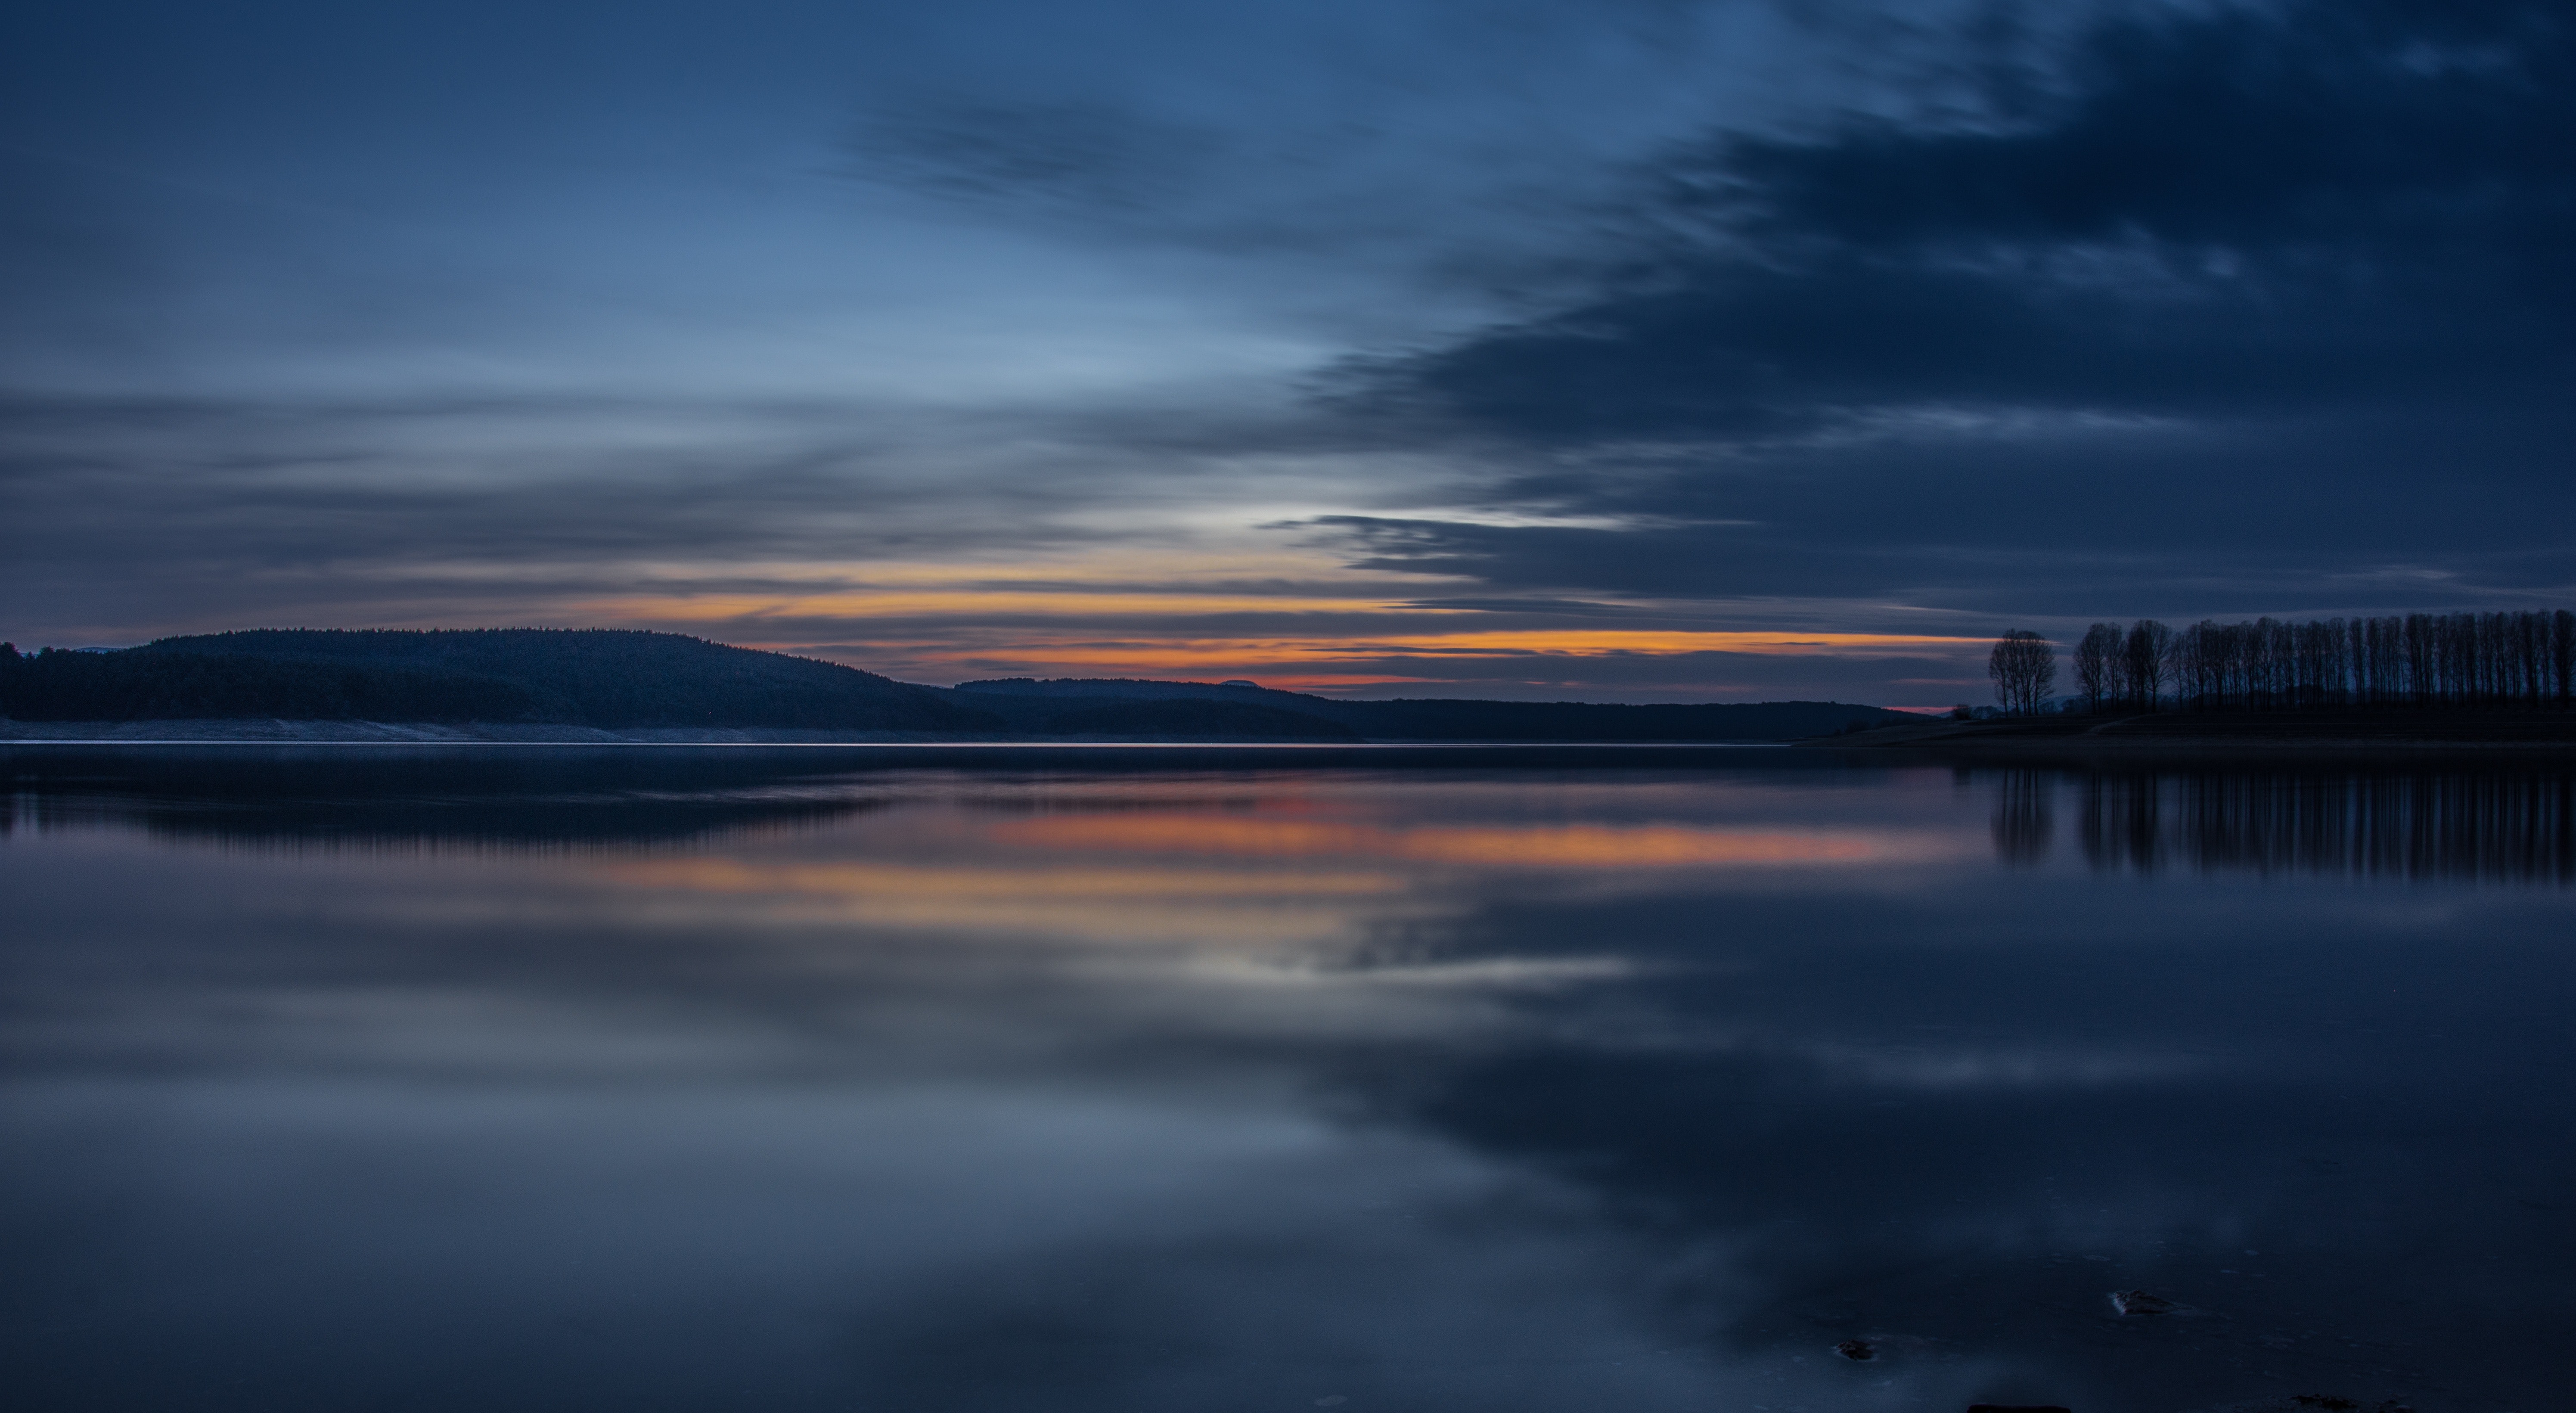
sky, water, blue, nature, reflection, horizon, cloud, sea, dusk, atmospheric phenomenon, evening, morning, atmosphere, sunset, sunrise, dawn, calm, ocean, sound, lake, afterglow, loch, shore, coast, landscape, river, night, sunlight, inlet, reservoir, wave, meteorological phenomenon, bay, darkness, winter, city